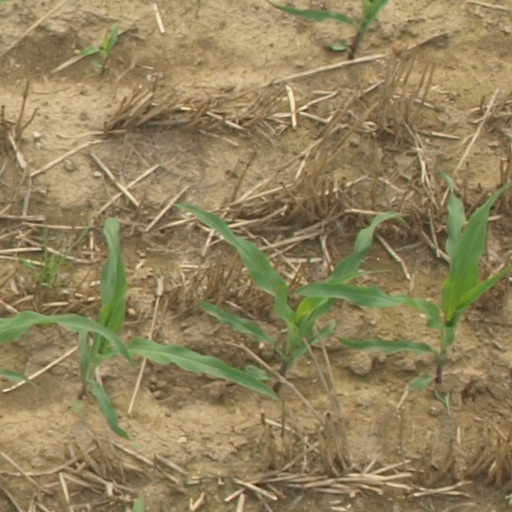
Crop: maize; corn